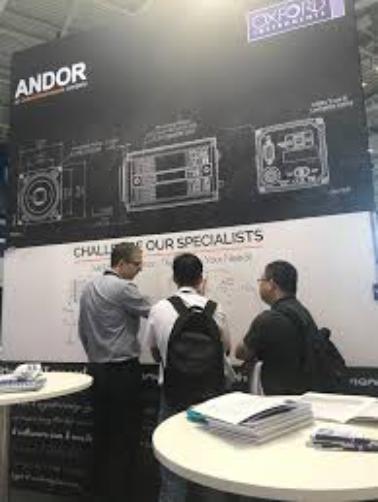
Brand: andor technology
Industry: Electronic